Trauma-sensitive yoga

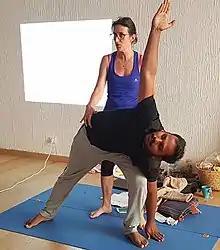
Postural yoga teachers may respectfully adjust a pupil's body hands-on, whereas trauma-sensitive yoga requires giving space to participants.

Postural yoga is a mind-body practice with many forms and styles. It typically includes physical postures called asanas, breathing exercises (pranayama), mindfulness, and meditation.